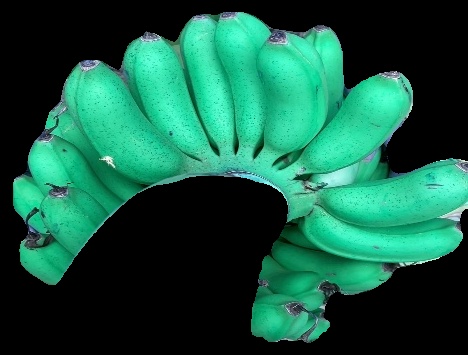
Variety: rasbale
Grade: grade1